Anand Aur Anand

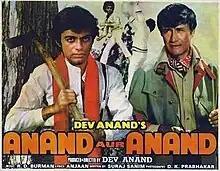
Poster

Anand Aur Anand is a 1984 Indian film, which is most famous for being the debut movie of both Dev Anand's son, Suneil Anand as well as Natasha Sinha and famous playback singer Abhijeet Bhattacharya. It stars Dev Anand along with Suneil Anand, Natasha Sinha, Raakhee, Smita Patil, Raj Babbar, and Biswajit Chatterjee.